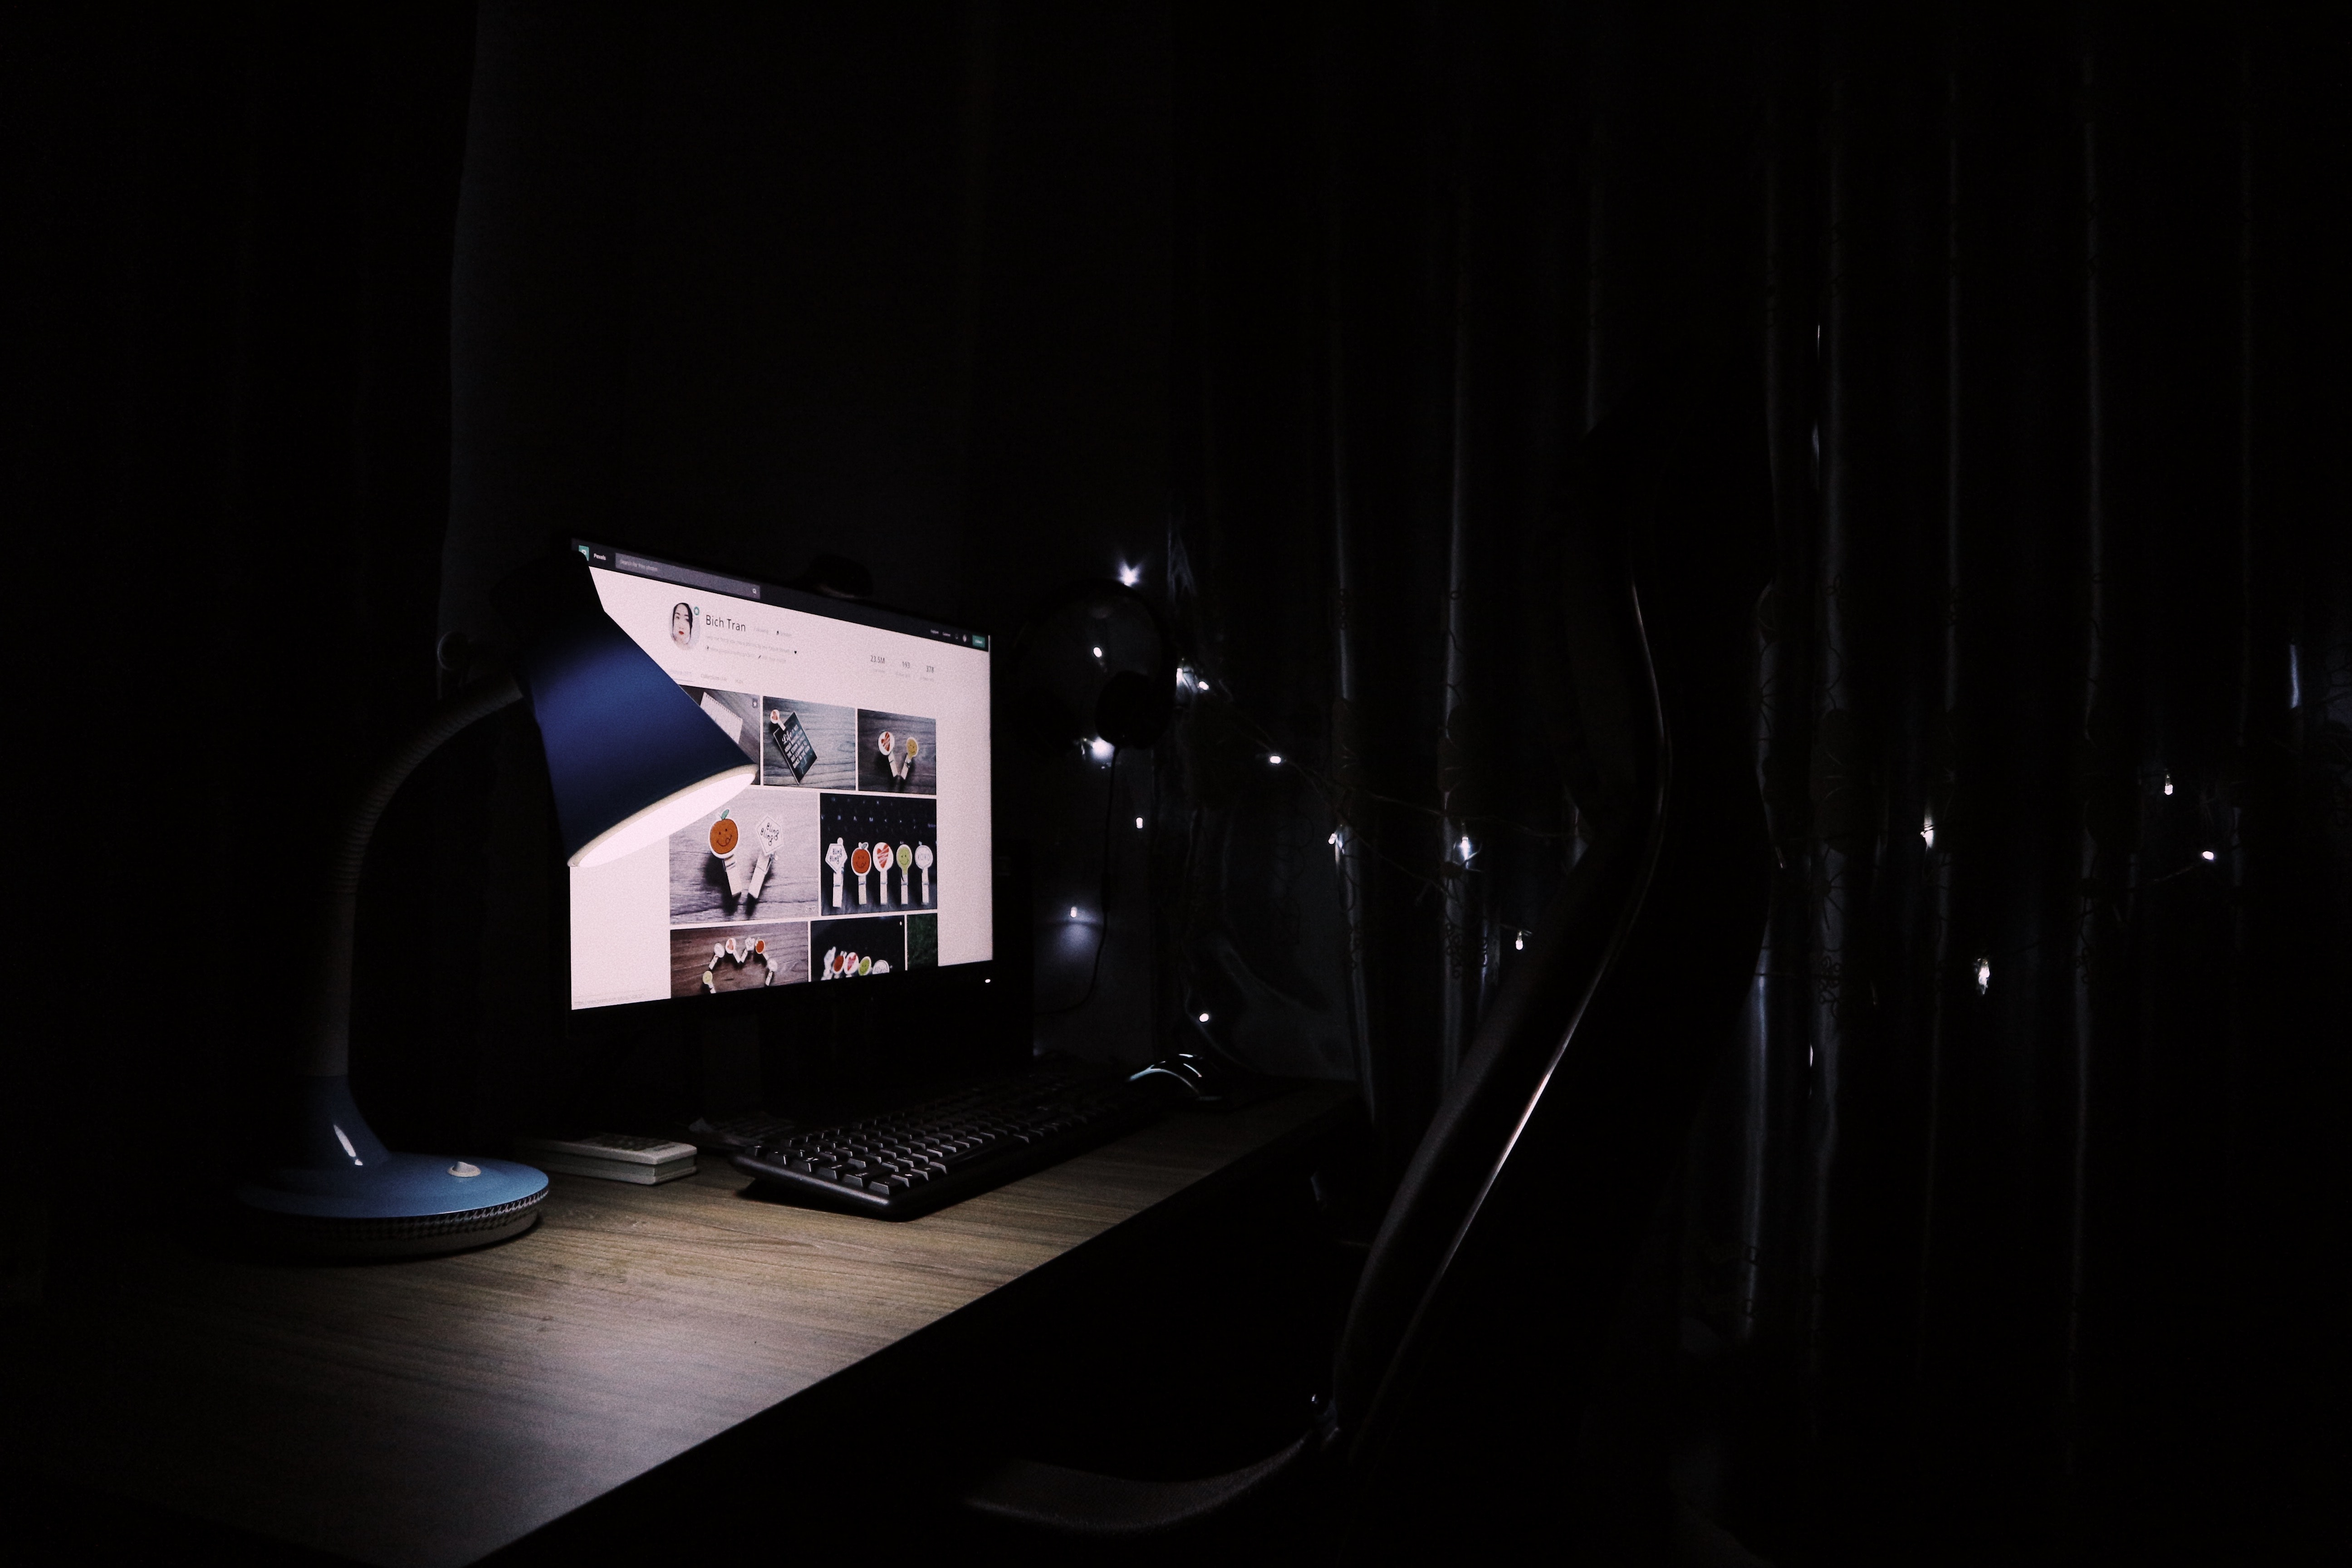
light, darkness, electronics, stage, technology, design, night, architecture, display device, electronic device, photography, multimedia, gadget, performance